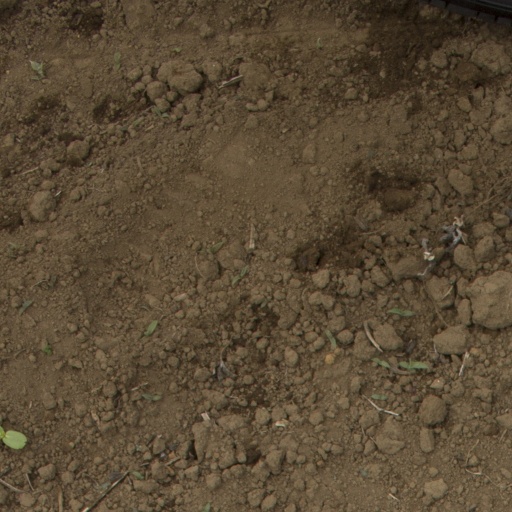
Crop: Jerusalem artichoke